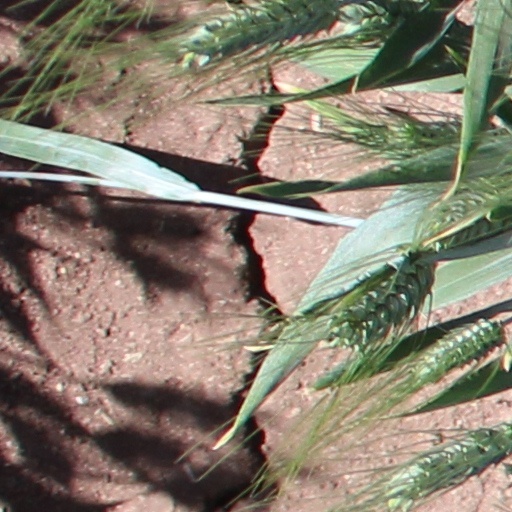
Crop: wheat